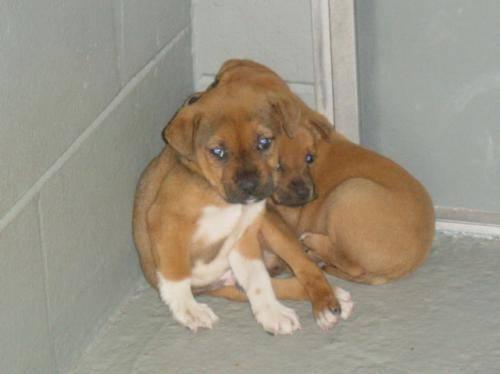
dog